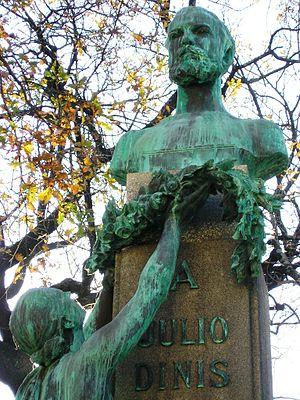
Joaquim Guilherme Gomes Coelho, connu sous le nom de Júlio Dinis est un médecin et écrivain portugais, né à Porto le 14 novembre 1839, et mort de la tuberculose le 12 septembre 1871 dans la même ville.